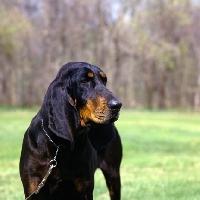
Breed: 225-n000062-black_and_tan_coonhound